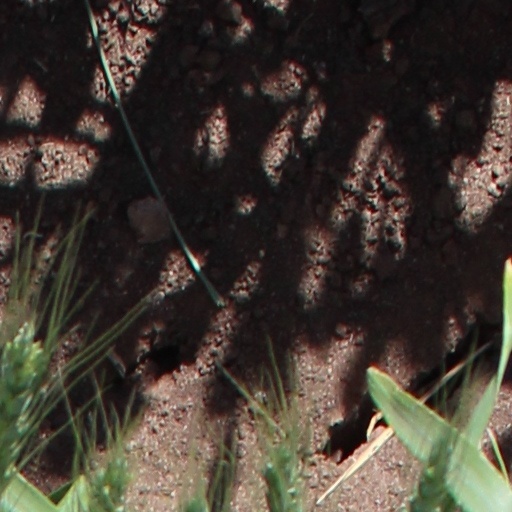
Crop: wheat